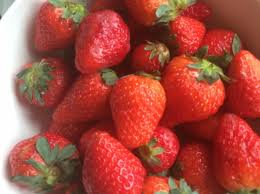
Waste category: biological